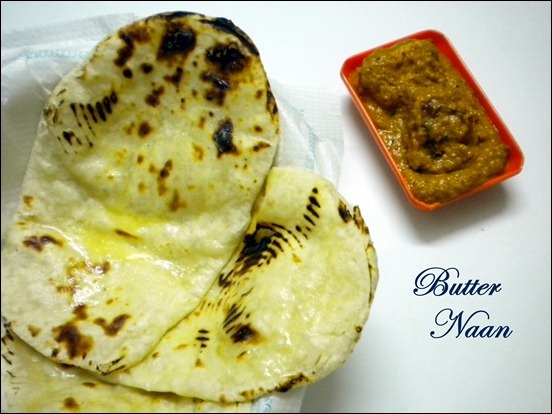
Dish: butter_naan